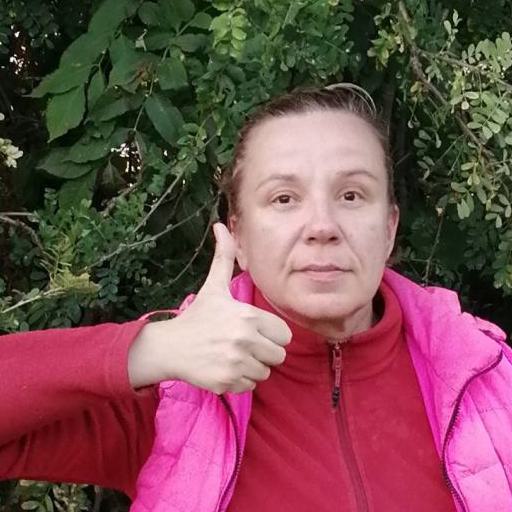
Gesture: like